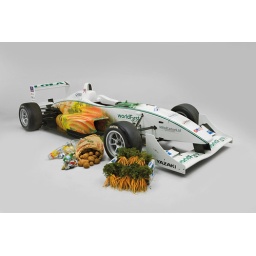
WorldFirst side on shot with bottles carrotts in box